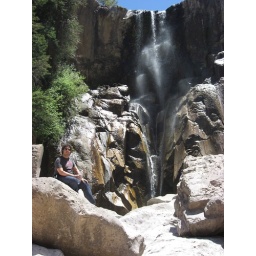
Me sitting by the water